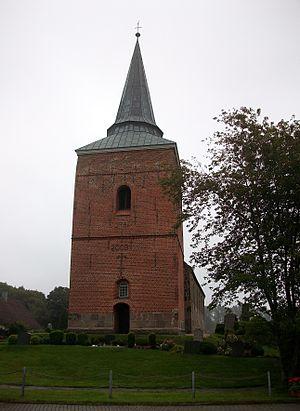
Padingbüttel est une commune allemande de l'arrondissement de Cuxhaven, Land de Basse-Saxe.